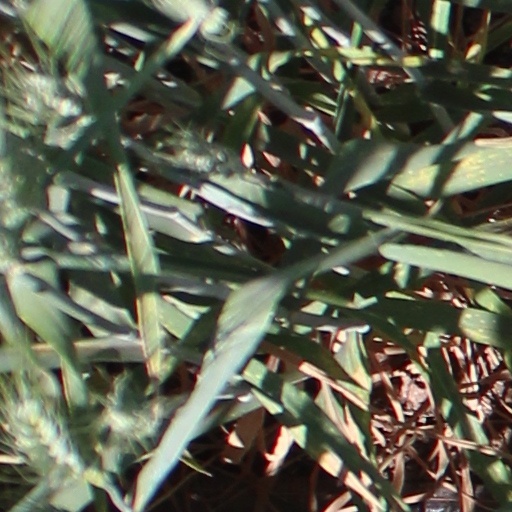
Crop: wheat